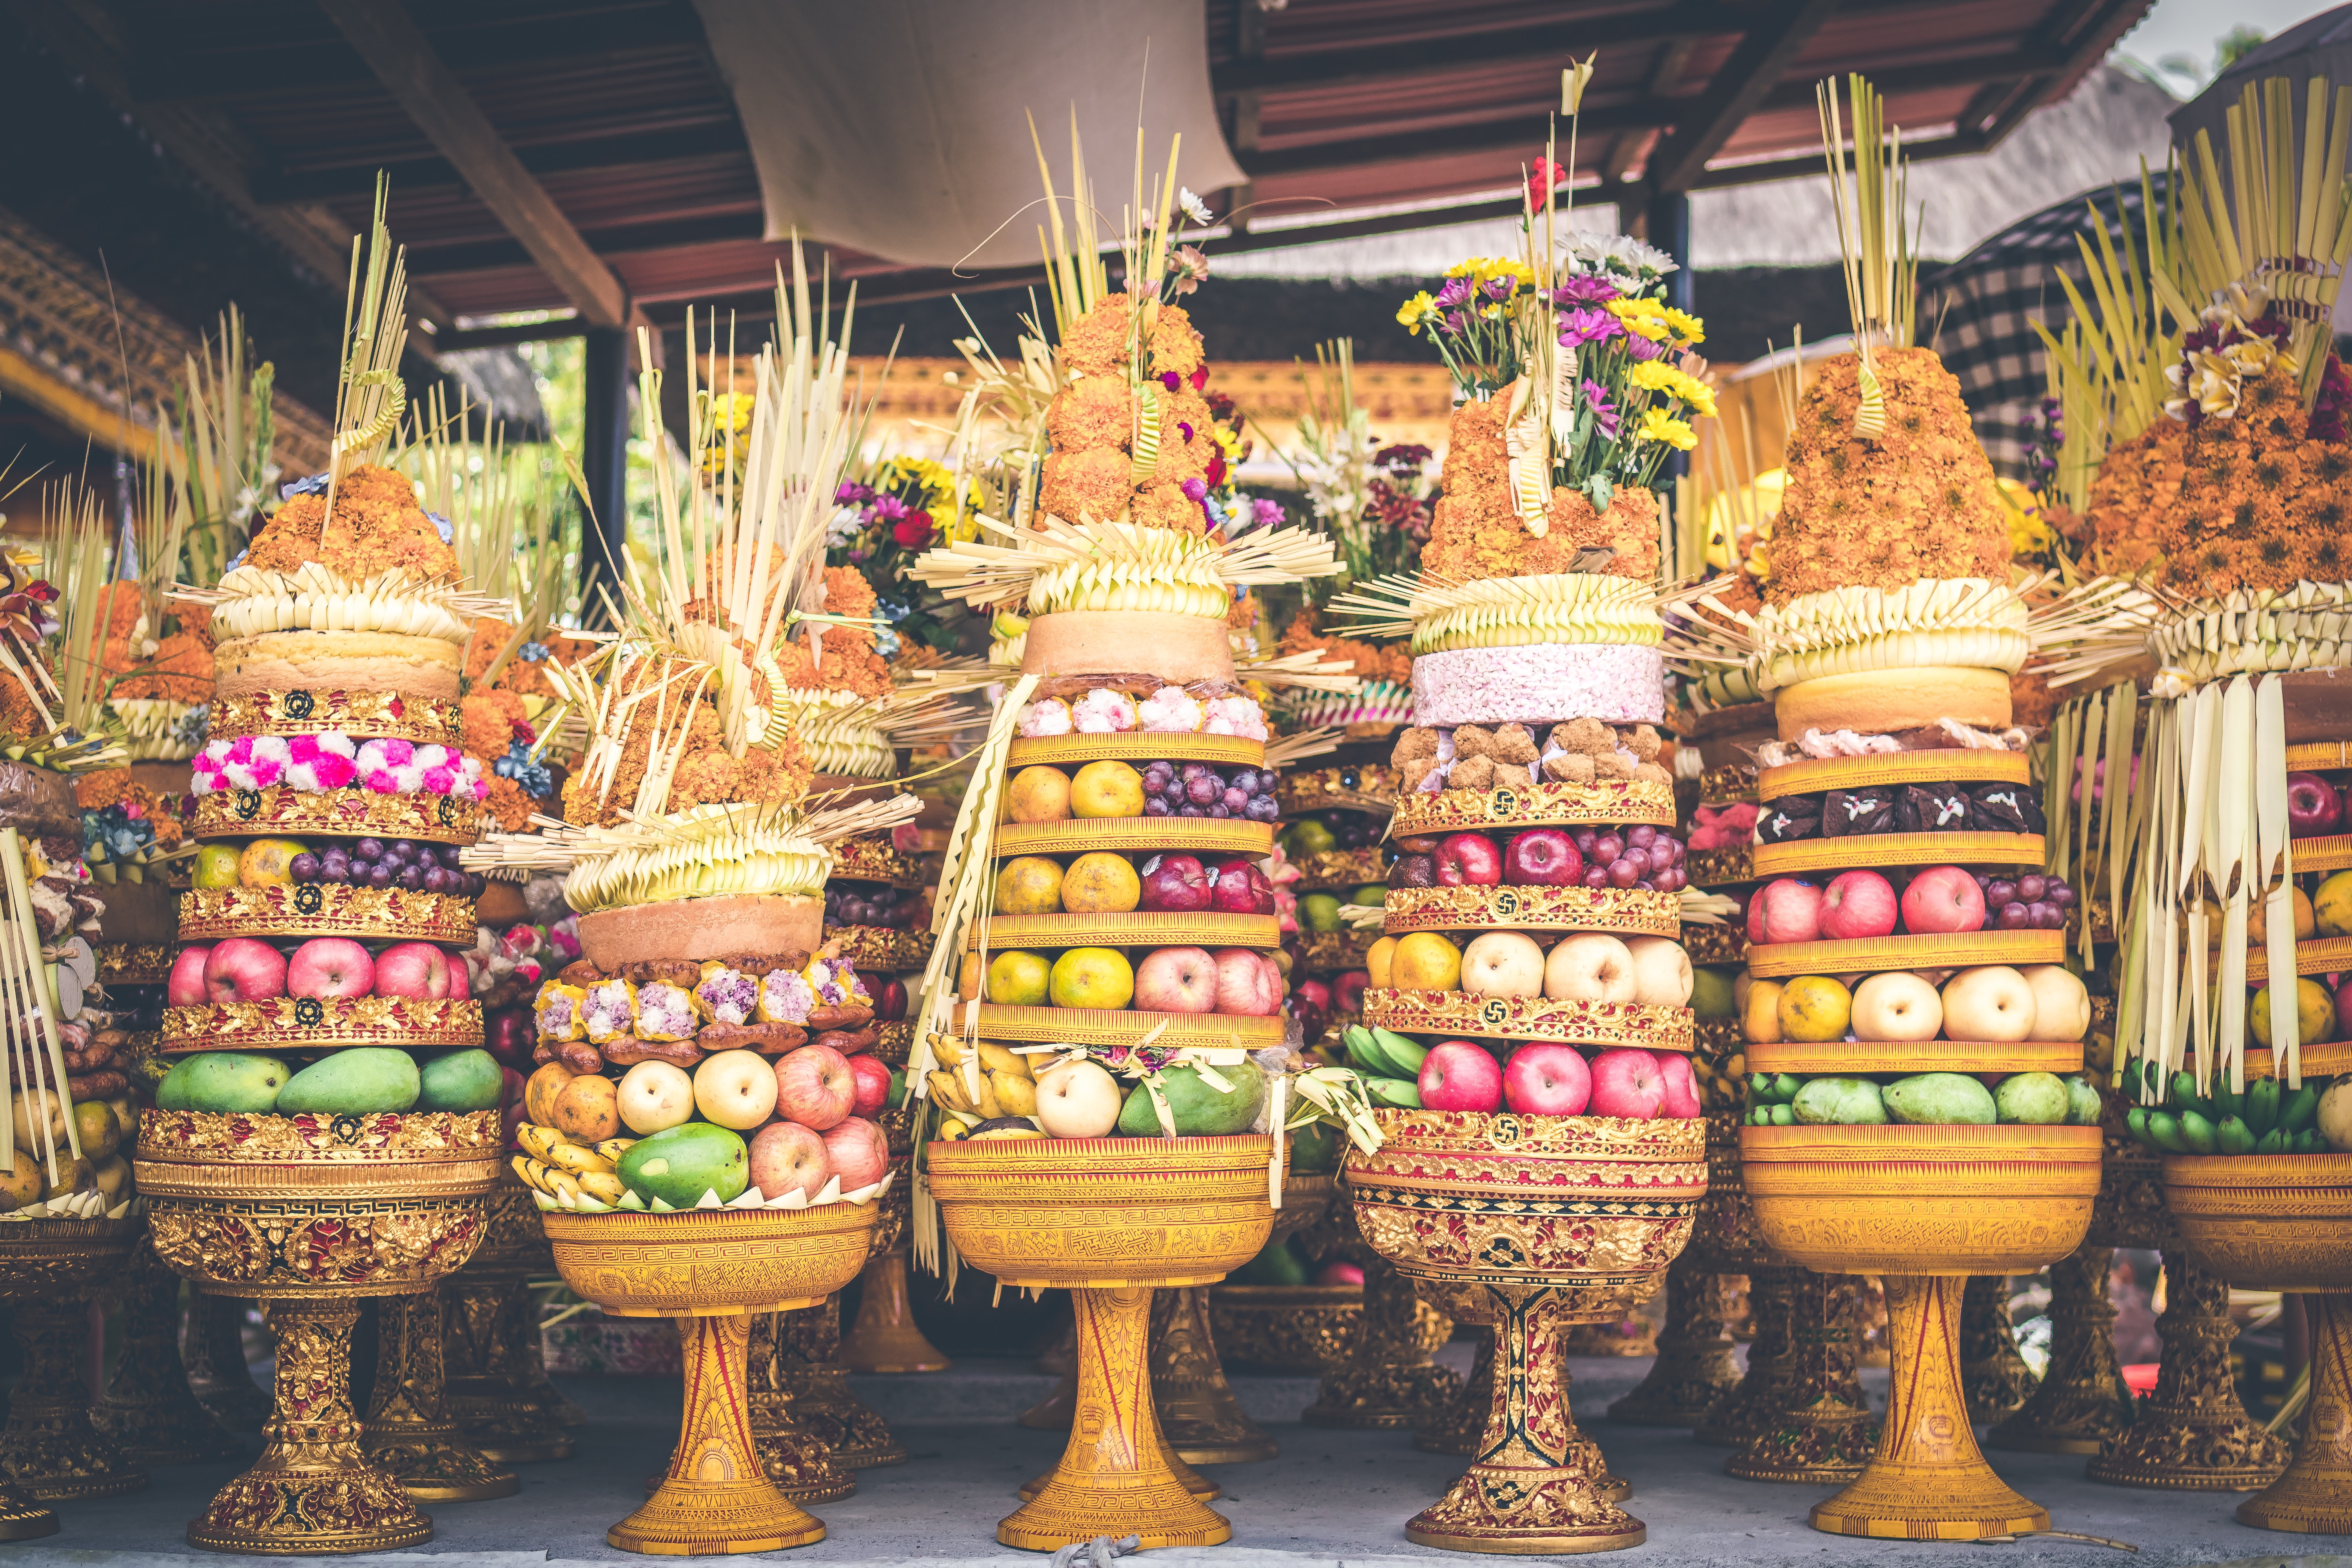
bazaar, produce, temple, marketplace, market